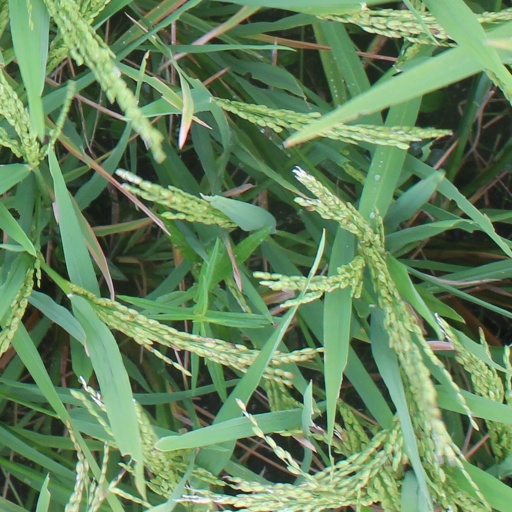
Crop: rice